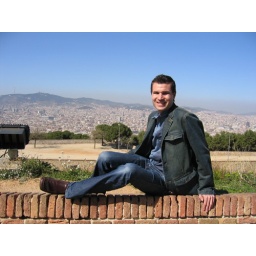
Robin on the wall of the castle in Barcelona